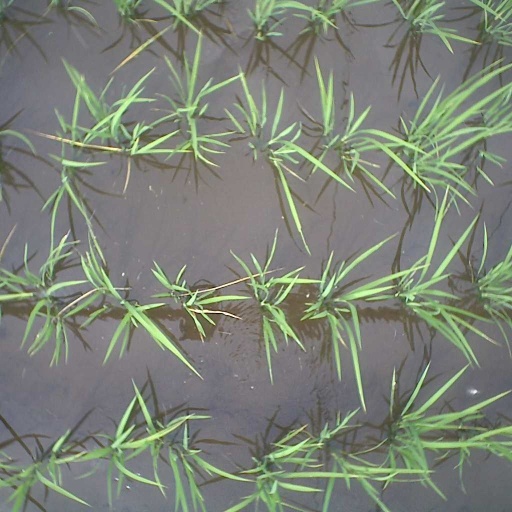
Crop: rice